Tinea capitis

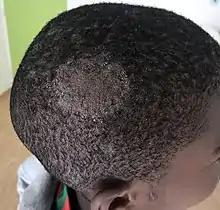
Tinea capitis

Tinea capitis (also known as "herpes tonsurans", "ringworm of the hair", "ringworm of the scalp", "scalp ringworm", and "tinea tonsurans") is a cutaneous fungal infection (dermatophytosis) of the scalp. The disease is primarily caused by dermatophytes in the genera "Trichophyton" and "Microsporum" that invade the hair shaft. The clinical presentation is typically single or multiple patches of hair loss, sometimes with a 'black dot' pattern (often with broken-off hairs), that may be accompanied by inflammation, scaling, pustules, and itching. Uncommon in adults, tinea capitis is predominantly seen in pre-pubertal children, more often boys than girls.